Fernando Daquilema

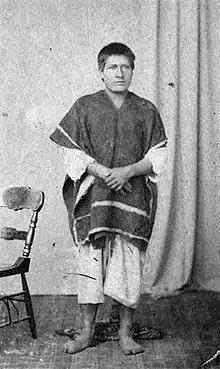
Portrait of Fernando Daquilema, taken by Leonce Labaure in 1872, Leibniz-Institut für Länderkunde Archive.

Payment of taxes and over-exploitation, made the inhabitants of the Cacha communities take revenge against a tithe man they considered arrogant and abusive. The tithe man was killed.